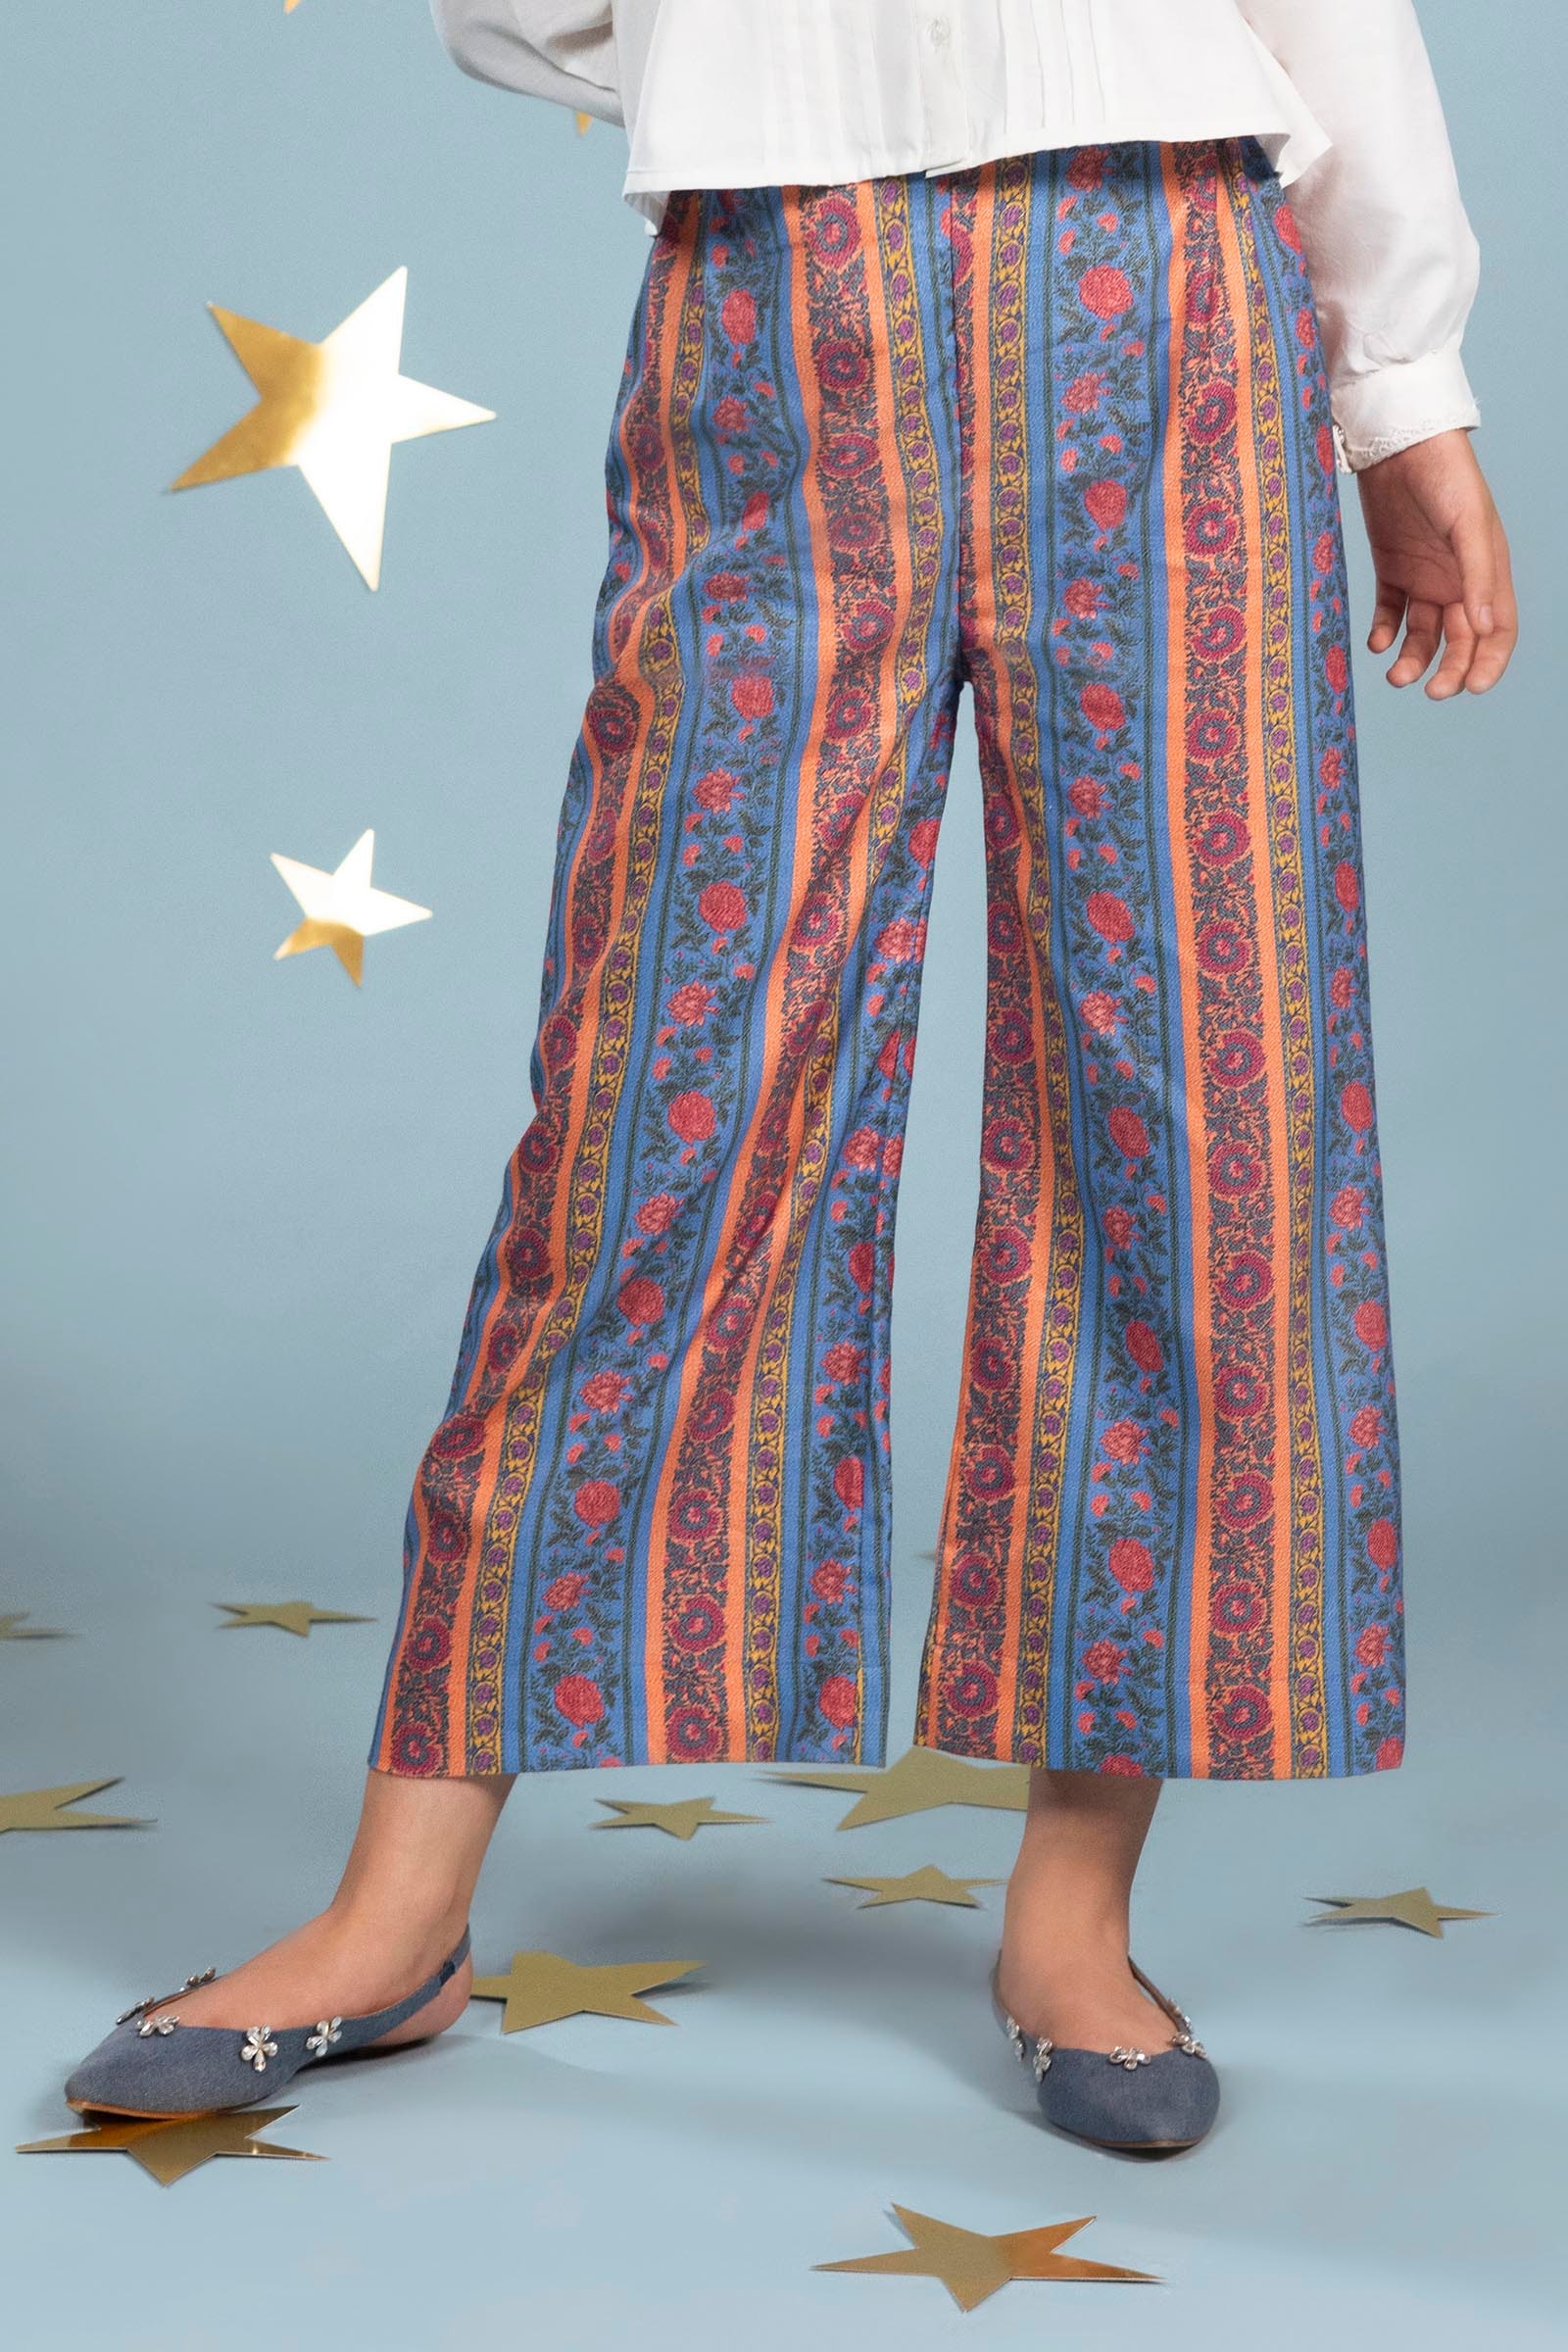
multi stripe crop pants